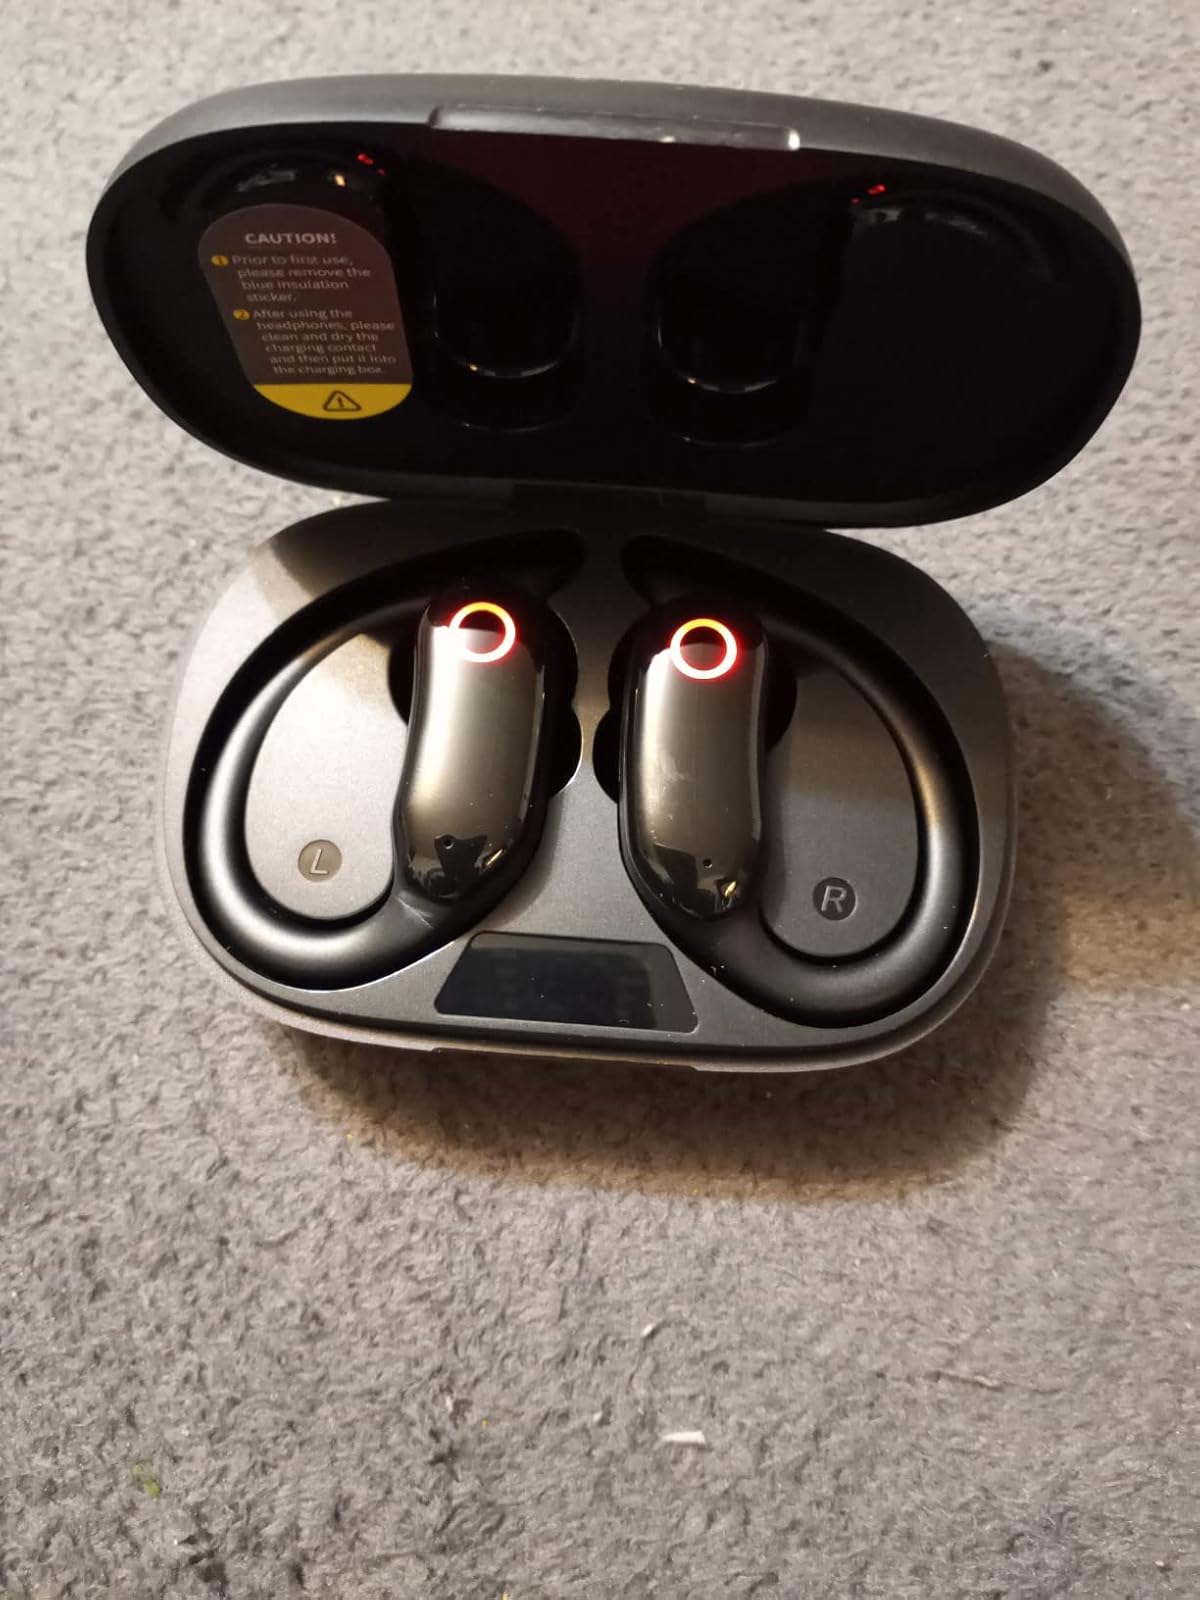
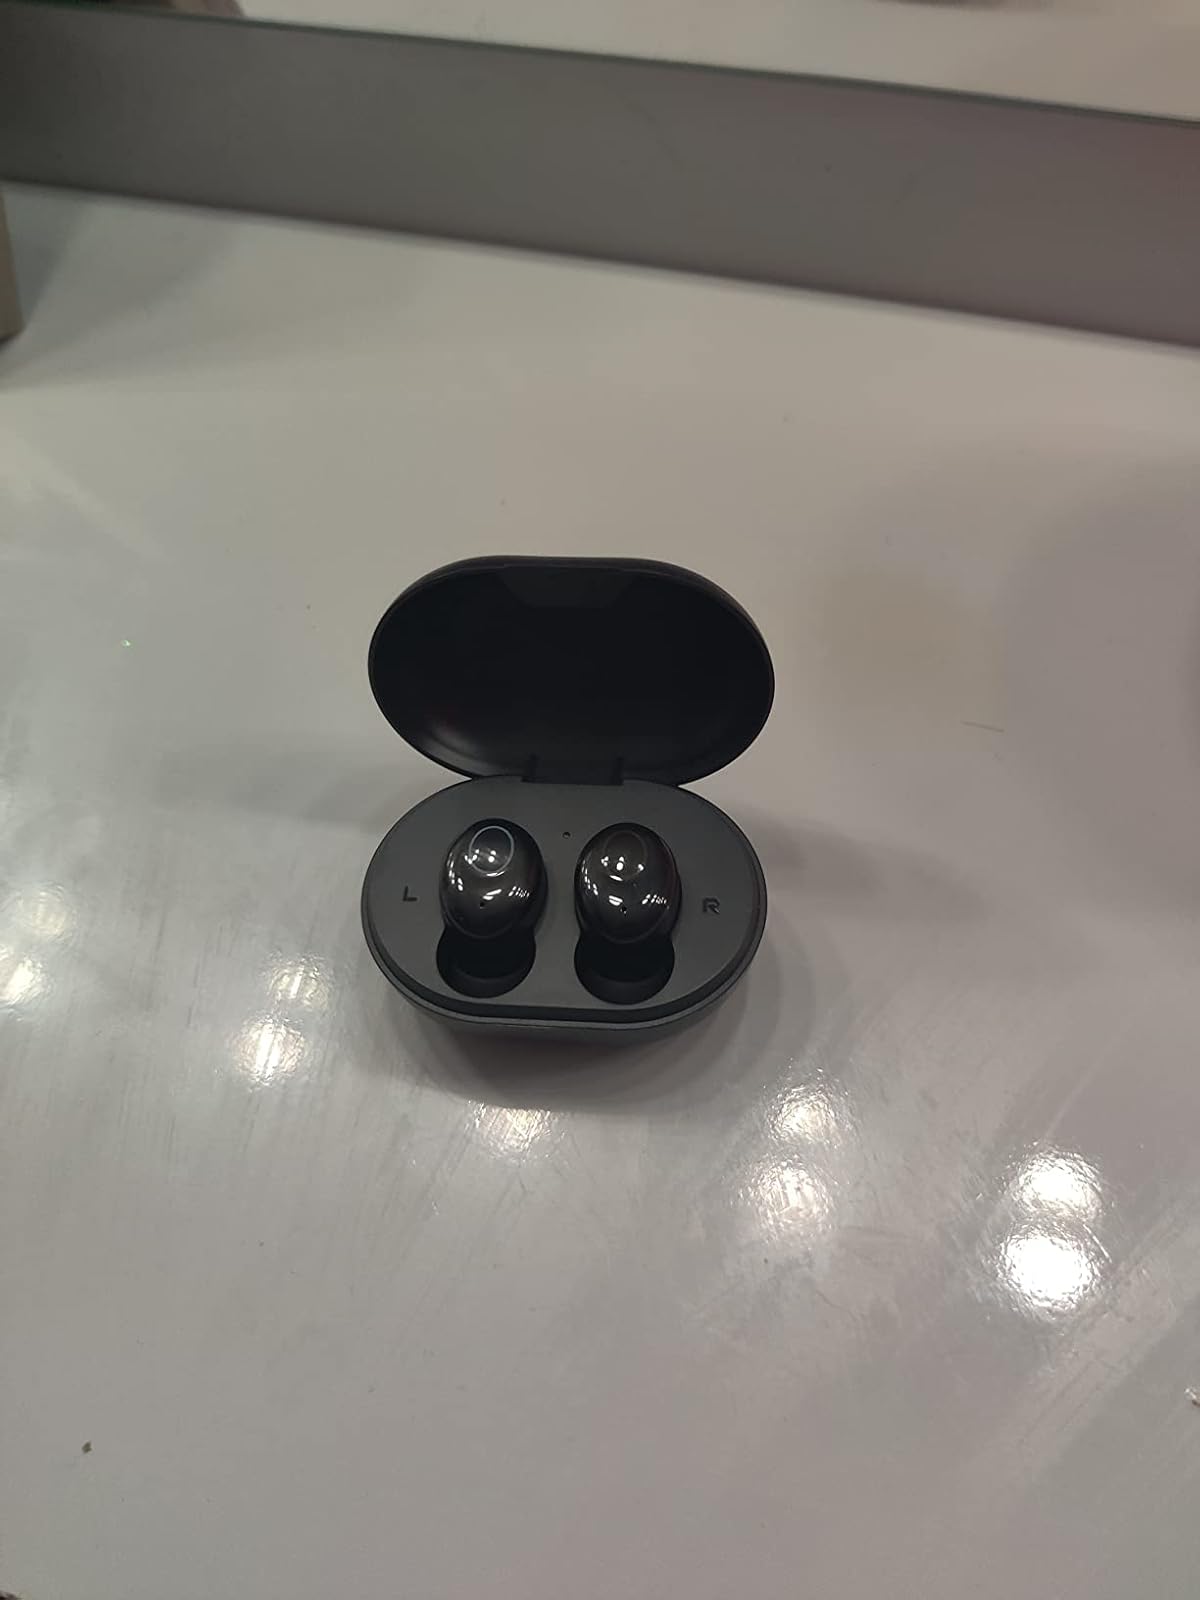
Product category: earbuds
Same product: no